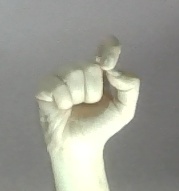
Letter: fa